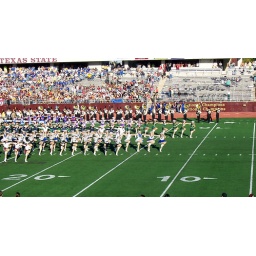
my girls are in the green at the end